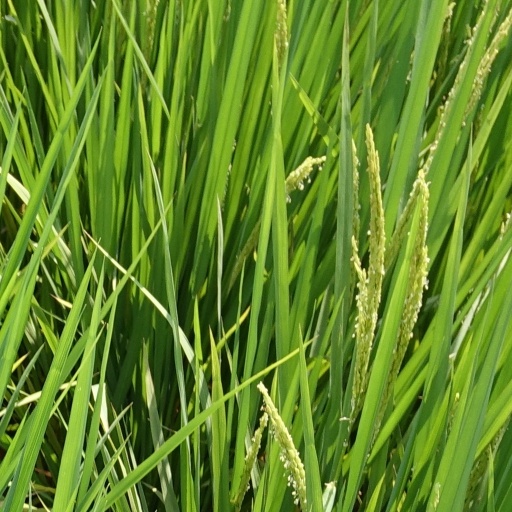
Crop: rice